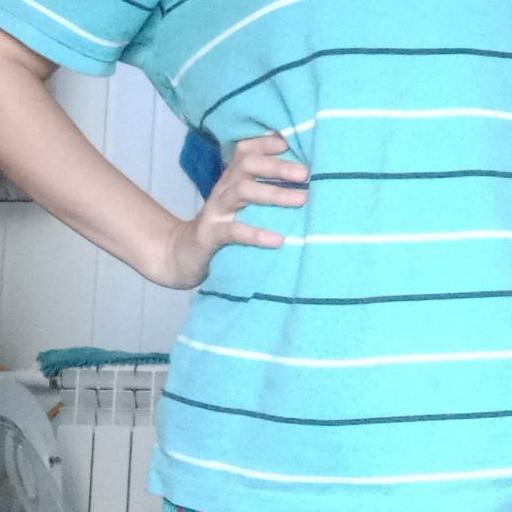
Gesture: no_gesture